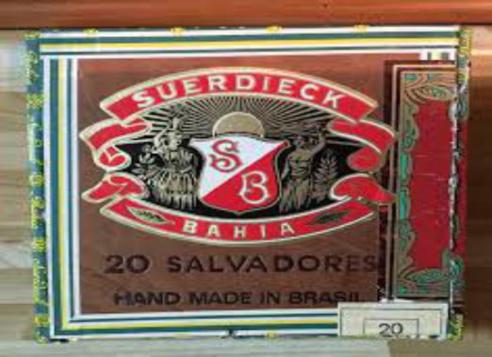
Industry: Food